XMMS

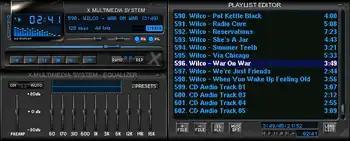
XMMS's default theme. Here the three windows have been docked together. The top left box is the main control panel; the bottom left is the optional equalizer, and the right box is the playlist editor.

XMMS currently supports the following audio and video file formats: